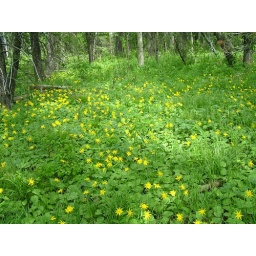
a patch of flowers within the forest